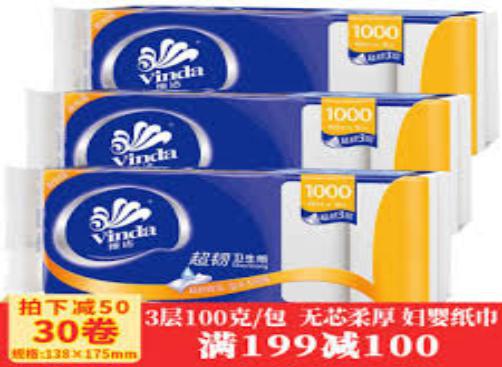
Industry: Necessities